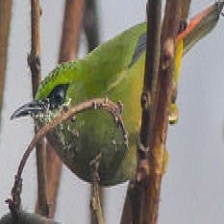
Species: FIRE TAILLED MYZORNIS
Scientific name: MYZORNIS PYRRHOURA